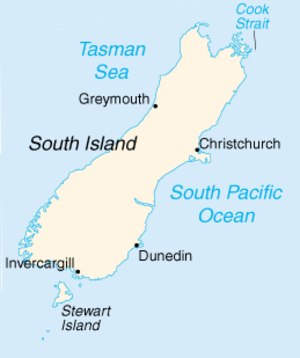
Sydøen
Sydøen
Sydøen er den største af New Zealands øer. Øens største by er Christchurch.